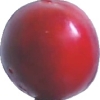
Label: cherry_wax_red